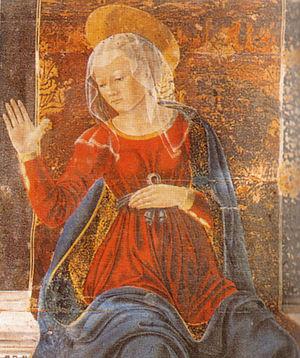
Alesso Baldovinetti ou Alessio était un peintre italien du XVᵉ siècle, dont l'œuvre se rattache à la première Renaissance.